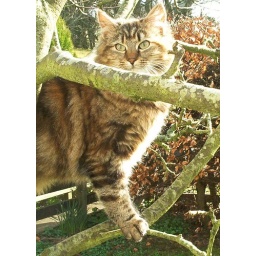
my 9 month kitten in an apple tree waiting for the birds. taken march 2008 befor the leaves opened.